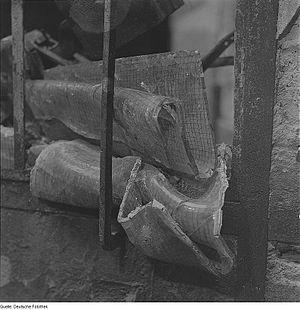
Un verre armé est un verre plat dans lequel est intégrée une grille métallique, surtout en fer, lors de sa fabrication. Les mailles de ce treillis sont de 12,5 mm ou de 25 mm et ont une forme carrée ou hexagonale. Le principal objectif du verre armé est d'empêcher le passage d'un éventuel cambrioleur grâce à sa grille. Il fait partie des verres de sécurité.